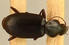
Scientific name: Calathus advena
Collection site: Rocky Mountains NEON (RMNP), plot RMNP_014